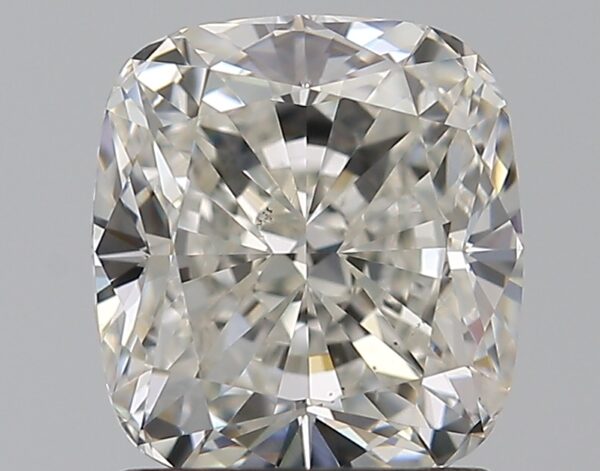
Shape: cushion
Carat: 1.57
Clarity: VS1
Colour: H
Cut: EX
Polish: EX
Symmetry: EX
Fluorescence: ST
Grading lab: GIA
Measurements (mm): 6.78 x 6.19 x 4.32